WAGR G class

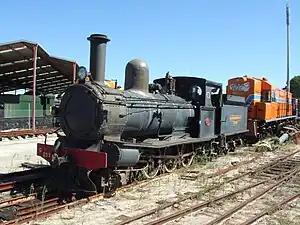
G233 "Leschenault Lady" at the Railway Museum, Bassendean

The WAGR G class is a class of steam locomotives operated by the Western Australian Government Railways (WAGR) from 1889. The class's wheel arrangement varied; 48 were 2-6-0s and 24 were 4-6-0s.